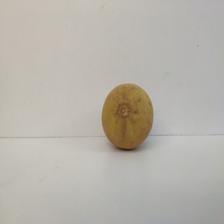
Size: Medium